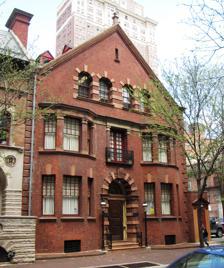
Building: Dr. Joseph Leidy House
Country: United States of America
Year built: 1893
Historic house in Pennsylvania, United States United States historic place Dr. Joseph Leidy House U.S. National Register of Historic Places The Dr. Joseph Leidy House on Locust Street in Philadelphia in 2013 Show map of Philadelphia Show map of Pennsylvania Show map of the United States Location 1319 Locust Street , Philadelphia , Pennsylvania Coordinates 39°56′52″N 75°9′50″W / 39.94778°N 75.16389°W / 39.94778; -75.16389 Built 1893 Architect Wilson Eyre, Jr. G. Edwin Brumbaugh Architectural style Colonial Revival NRHP reference No. 80003613 Added to NRHP December 04, 1980 The Dr. Joseph Leidy House is a historic residence located at 1319 Locust Street between S. 13th and S. Juniper Streets in the Washington Square West neighborhood of Philadelphia , Pennsylvania . It was built in 1893 and 1894 and was designed in the Georgian style by architect Wilson Eyre to be the home of Joseph Leidy, Jr., the nephew of Joseph Leidy (1823–1891), a noted American paleontologist . The house is next door to the Clarence B. Moore House , which was designed by Eyre in 1890. From 1925 to 1979, the Leidy House served as the clubhouse of the now-defunct Poor Richard Club , whose members worked in advertising, and with the Moore House next door, was part of the Charles Morris Price School of Advertising and Journalism. Currently, it is the headquarters of District 1199C, the National Union of Hospital and Health Care Employees. The house was added to the National Register of Historic Places in 1980. See also Philadelphia portal National Register of Historic Places listings in Center City, Philadelphia References